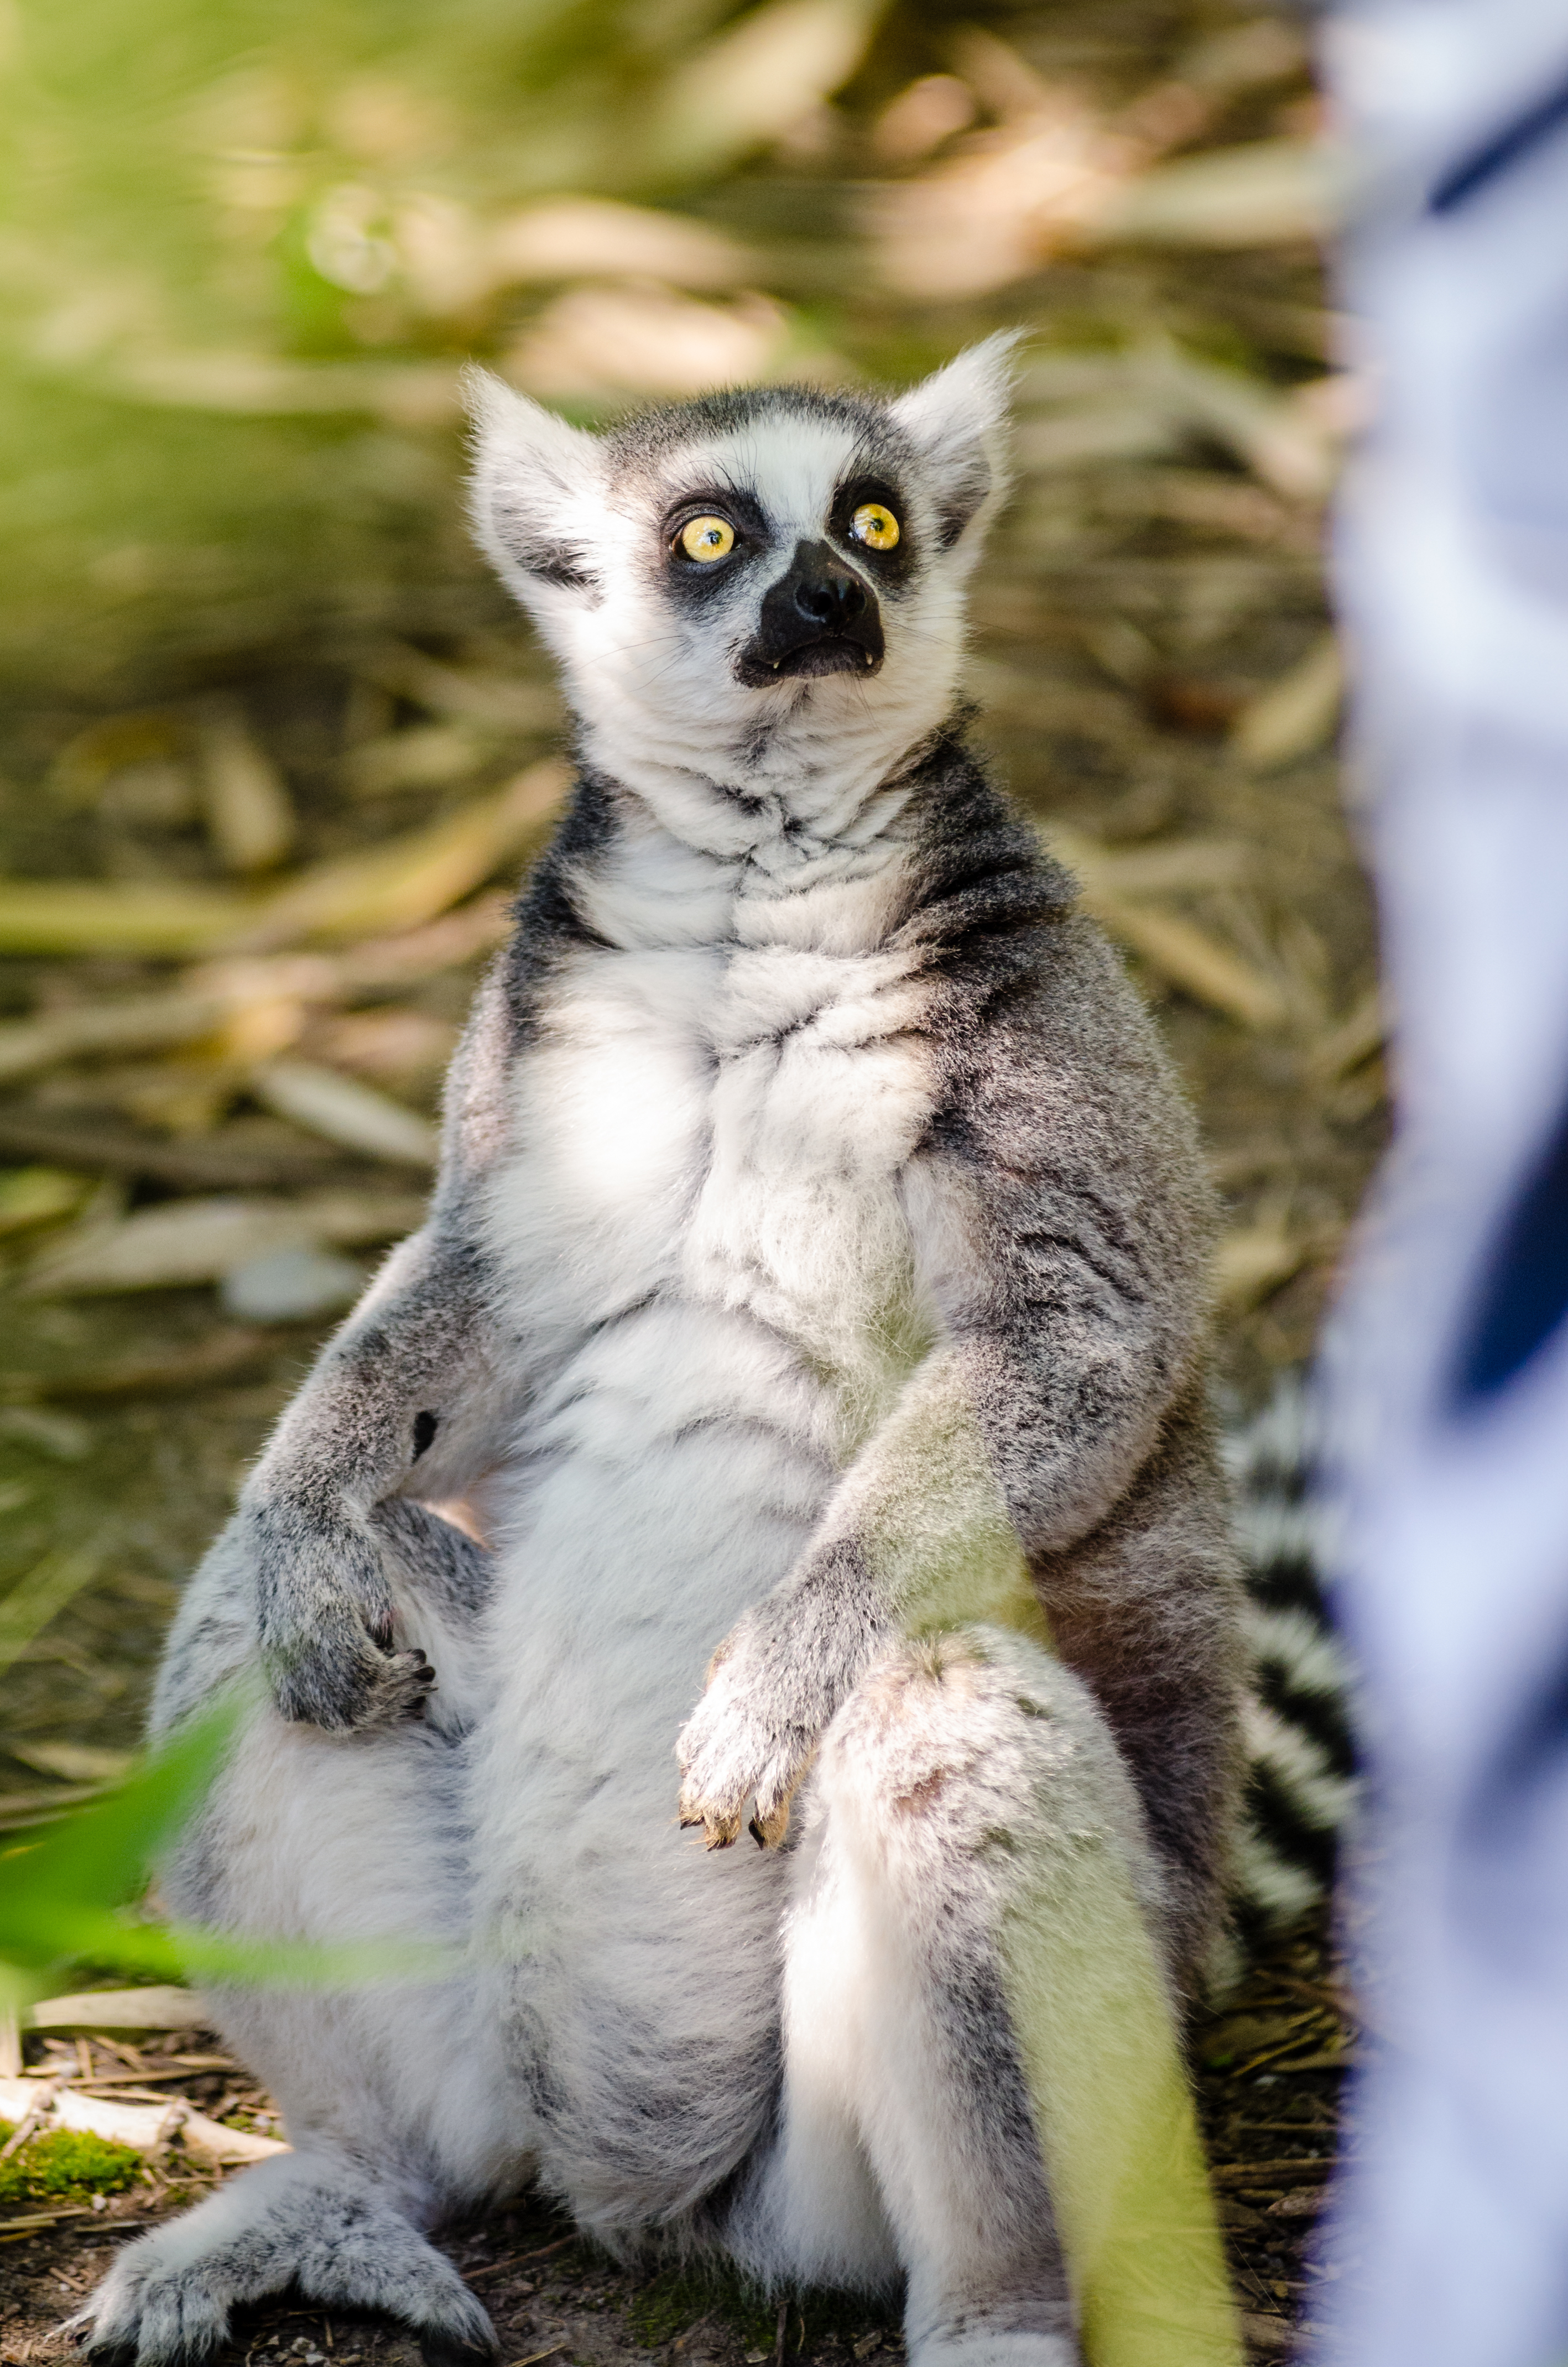
tree, bokeh, ring, feet, animal, cute, wildlife, zoo, fur, mammal, nikon, fauna, primate, eyes, hands, animals, madagascar, vertebrate, tier, fell, augen, baum, adorable, lemur, d7000, niedlich, tailed, catta, katta, tierpart, madagaskar, 300mm, fuse, gr n, s s, h nde